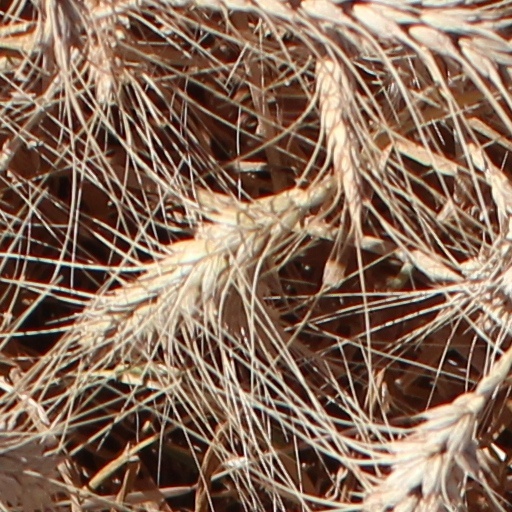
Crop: wheat